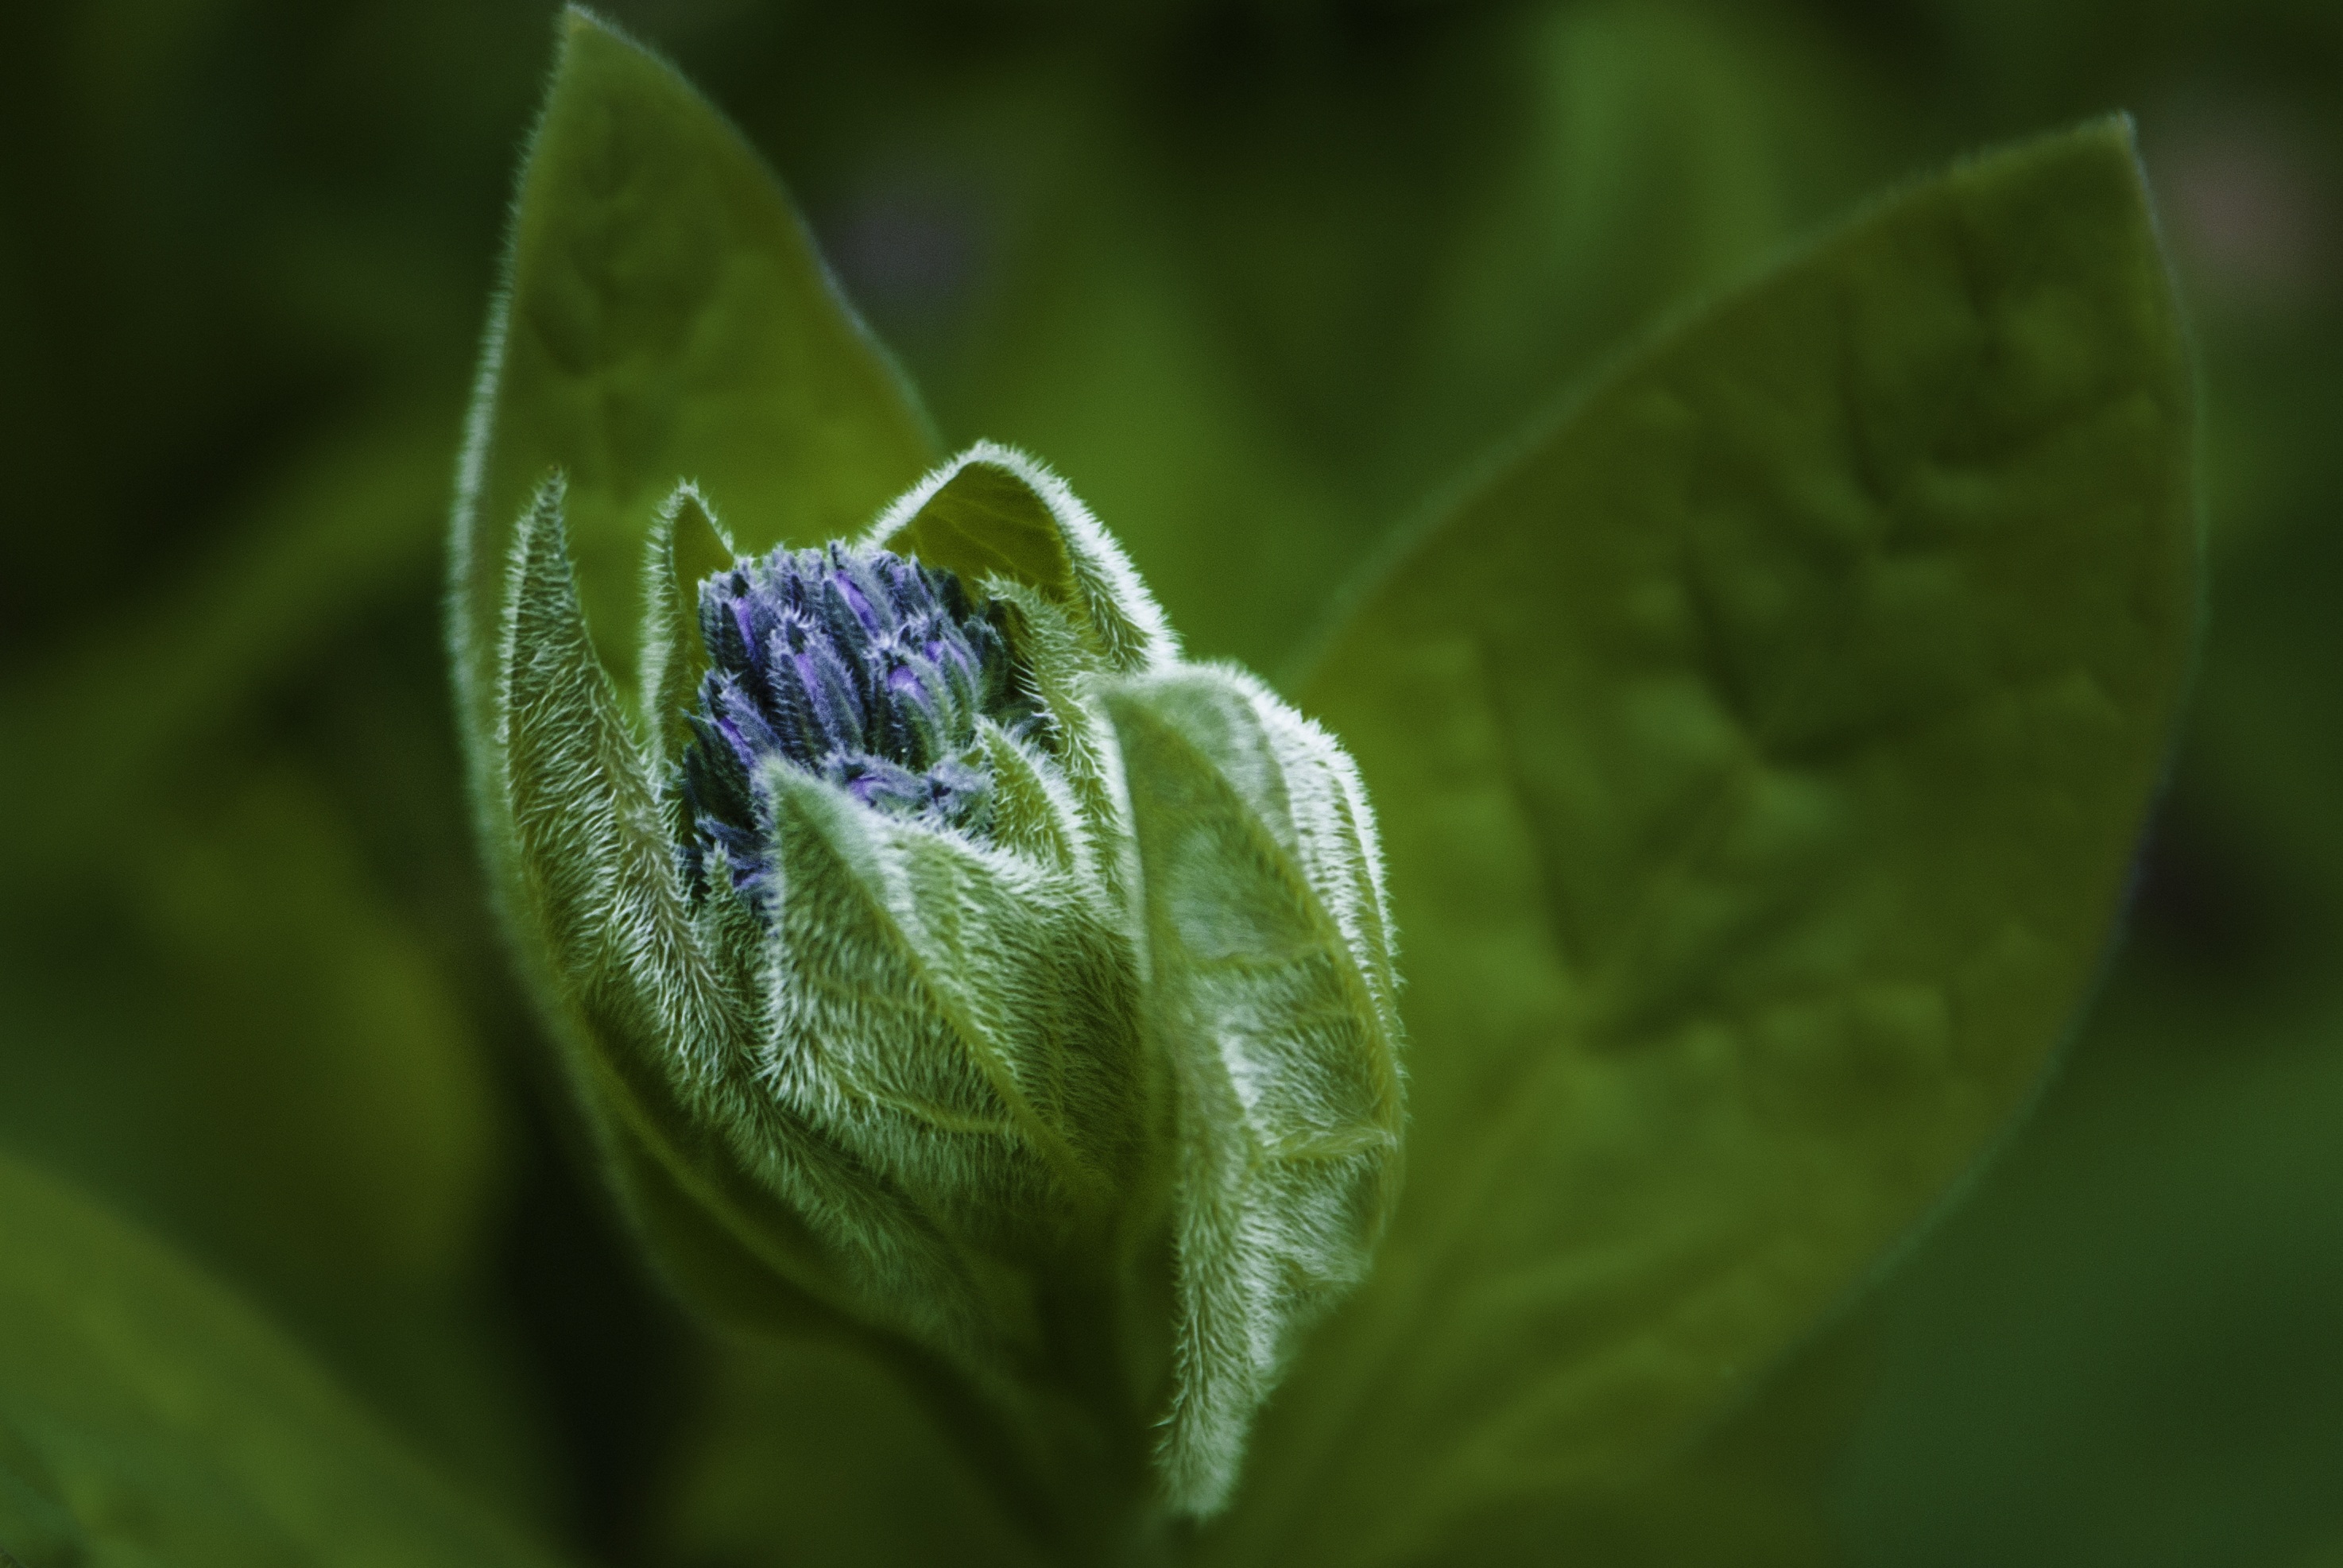
nature, grass, blossom, plant, photography, leaf, flower, petal, wild, green, color, botany, blue, flora, wildflower, close up, native, bud, fuzzy, macro photography, flowering plant, wallowa, plant stem, land plant, dayflower family